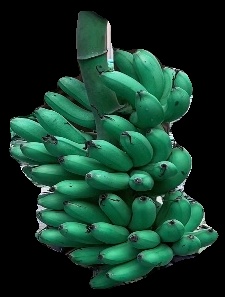
Variety: rasbale
Grade: grade1